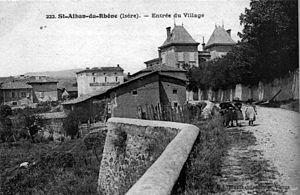
Saint-Alban-du-Rhône est une commune française située dans le département de l'Isère en région Auvergne-Rhône-Alpes. C'est la commune la plus à l'ouest du département de l'Isère.